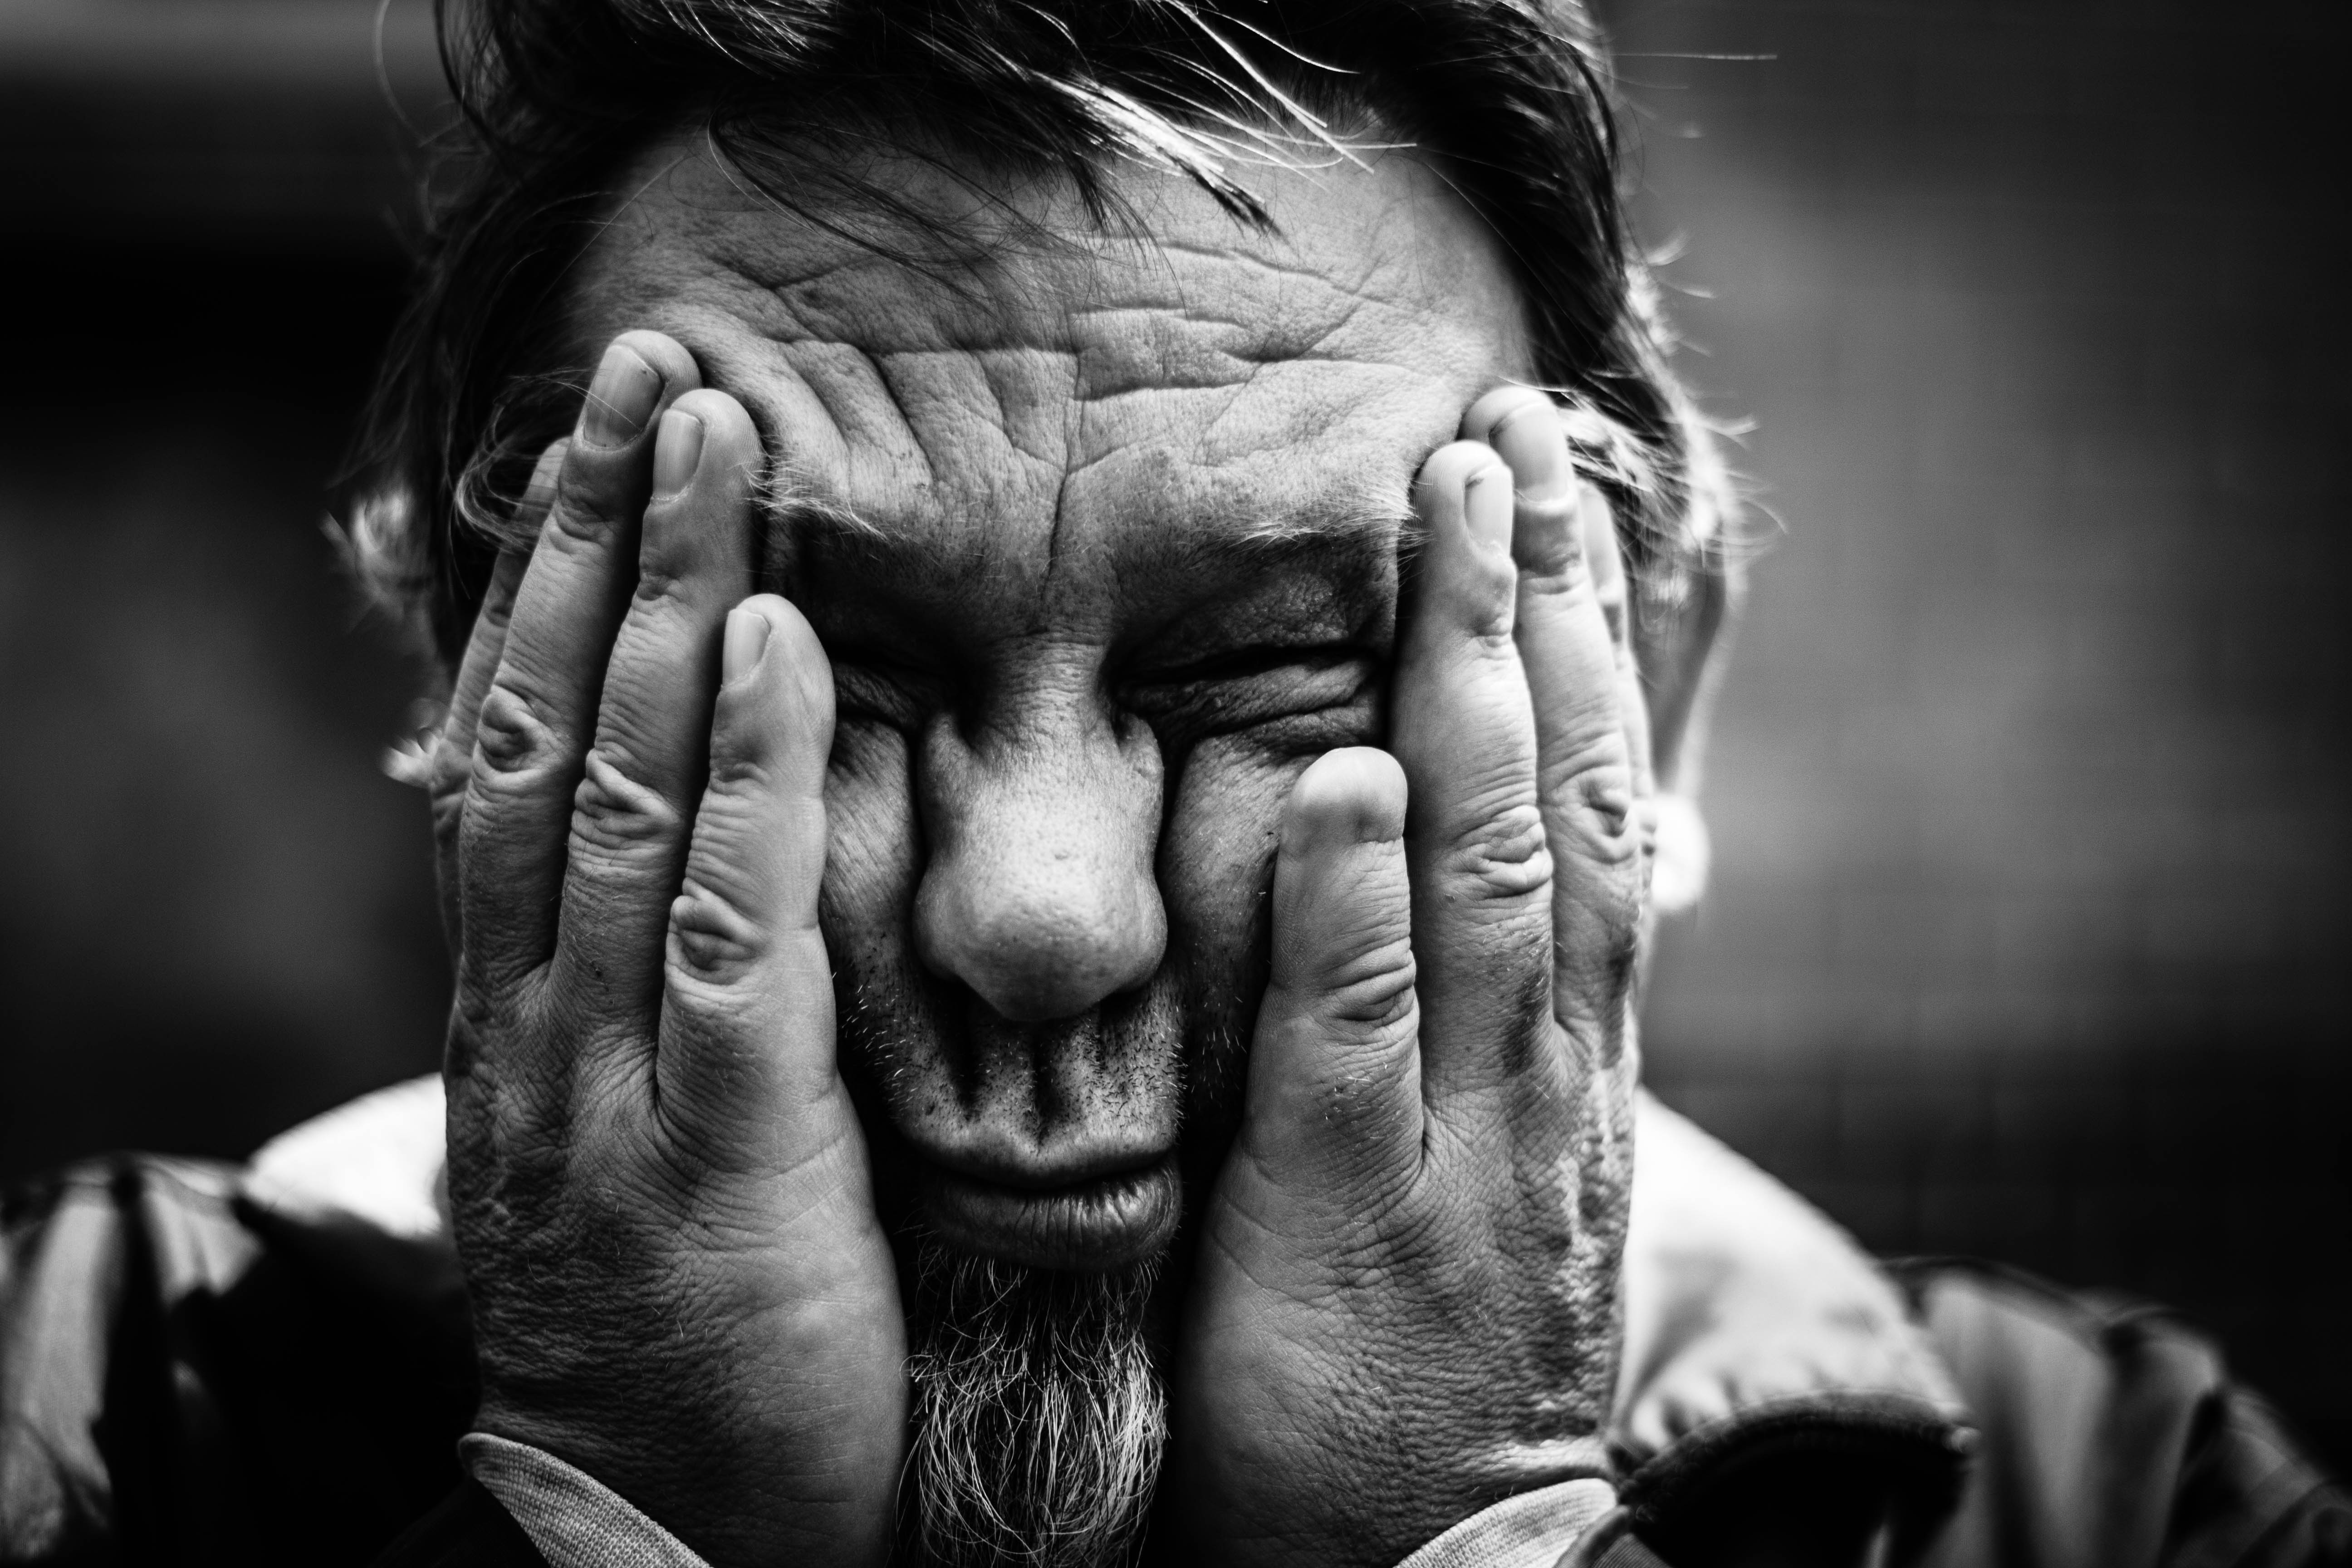
man, person, black and white, people, street, photography, monument, statue, portrait, canon, darkness, black, monochrome, muscle, close up, blackandwhite, head, faces, portrt, emotion, monochrome photography